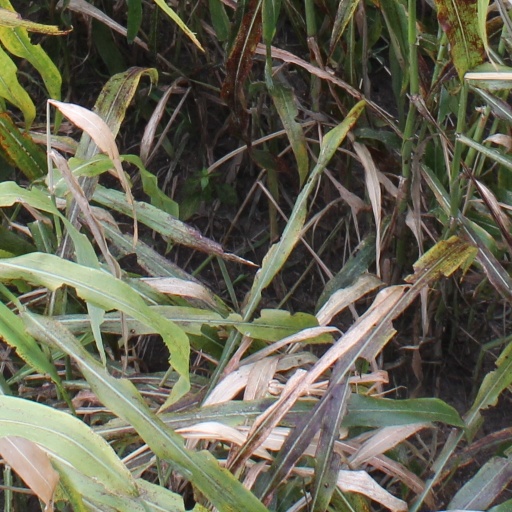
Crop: sorghum